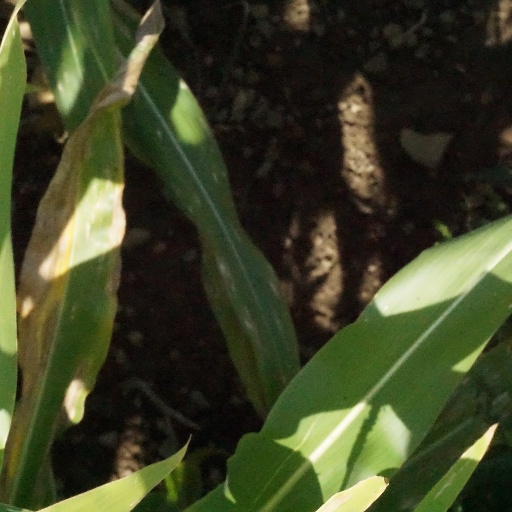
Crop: maize; corn